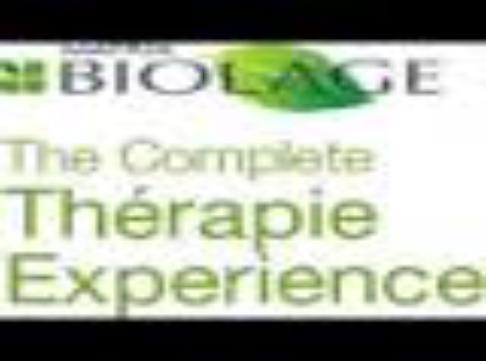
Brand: Biolage
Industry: Necessities